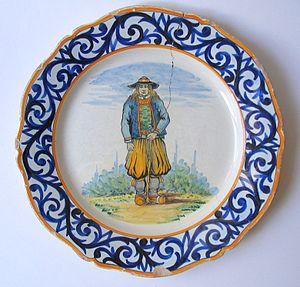
Faïence de Quimper, signé Henriot vers 1910